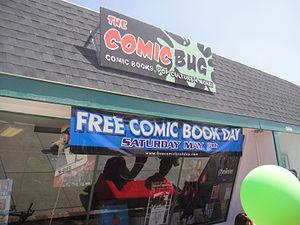
Le Free Comic Book Day, ou simplement FCBD, est un effort promotionnel de l'industrie américaine des comics books pour faire découvrir de nouveaux titres et attirer de nouveaux lecteurs. Il se déroule tous les ans, le premier samedi du mois de mai. C'est le libraire et détaillant Joe Field de Flying Colors Comics à Concord, en Californie qui proposa l'évènement dans sa chronique « Big Picture » du magazine Comics & Games Retailer en août 2001. Le Free Comic Book Day démarre en 2002 et est coordonné par le plus grand distributeur de comics américain, Diamond Comic Distributors. Lancée au départ aux États-Unis, cette journée est dorénavant reprise dans d'autres pays en Asie et en Europe.